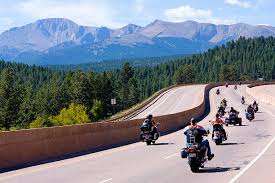
Vehicle type: Motorcycles